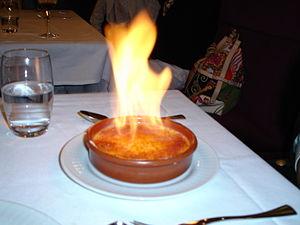
La crème brûlée, ou crème brulée, aussi appelée crème caramélisée, est un dessert composé de jaunes d'œufs, de sucre, de crème, de vanille et de caramel.